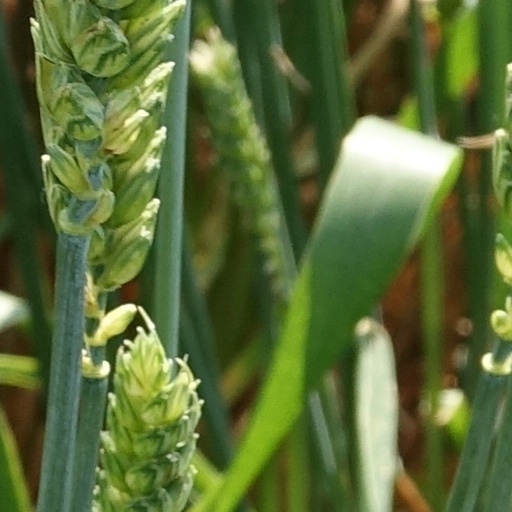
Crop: wheat